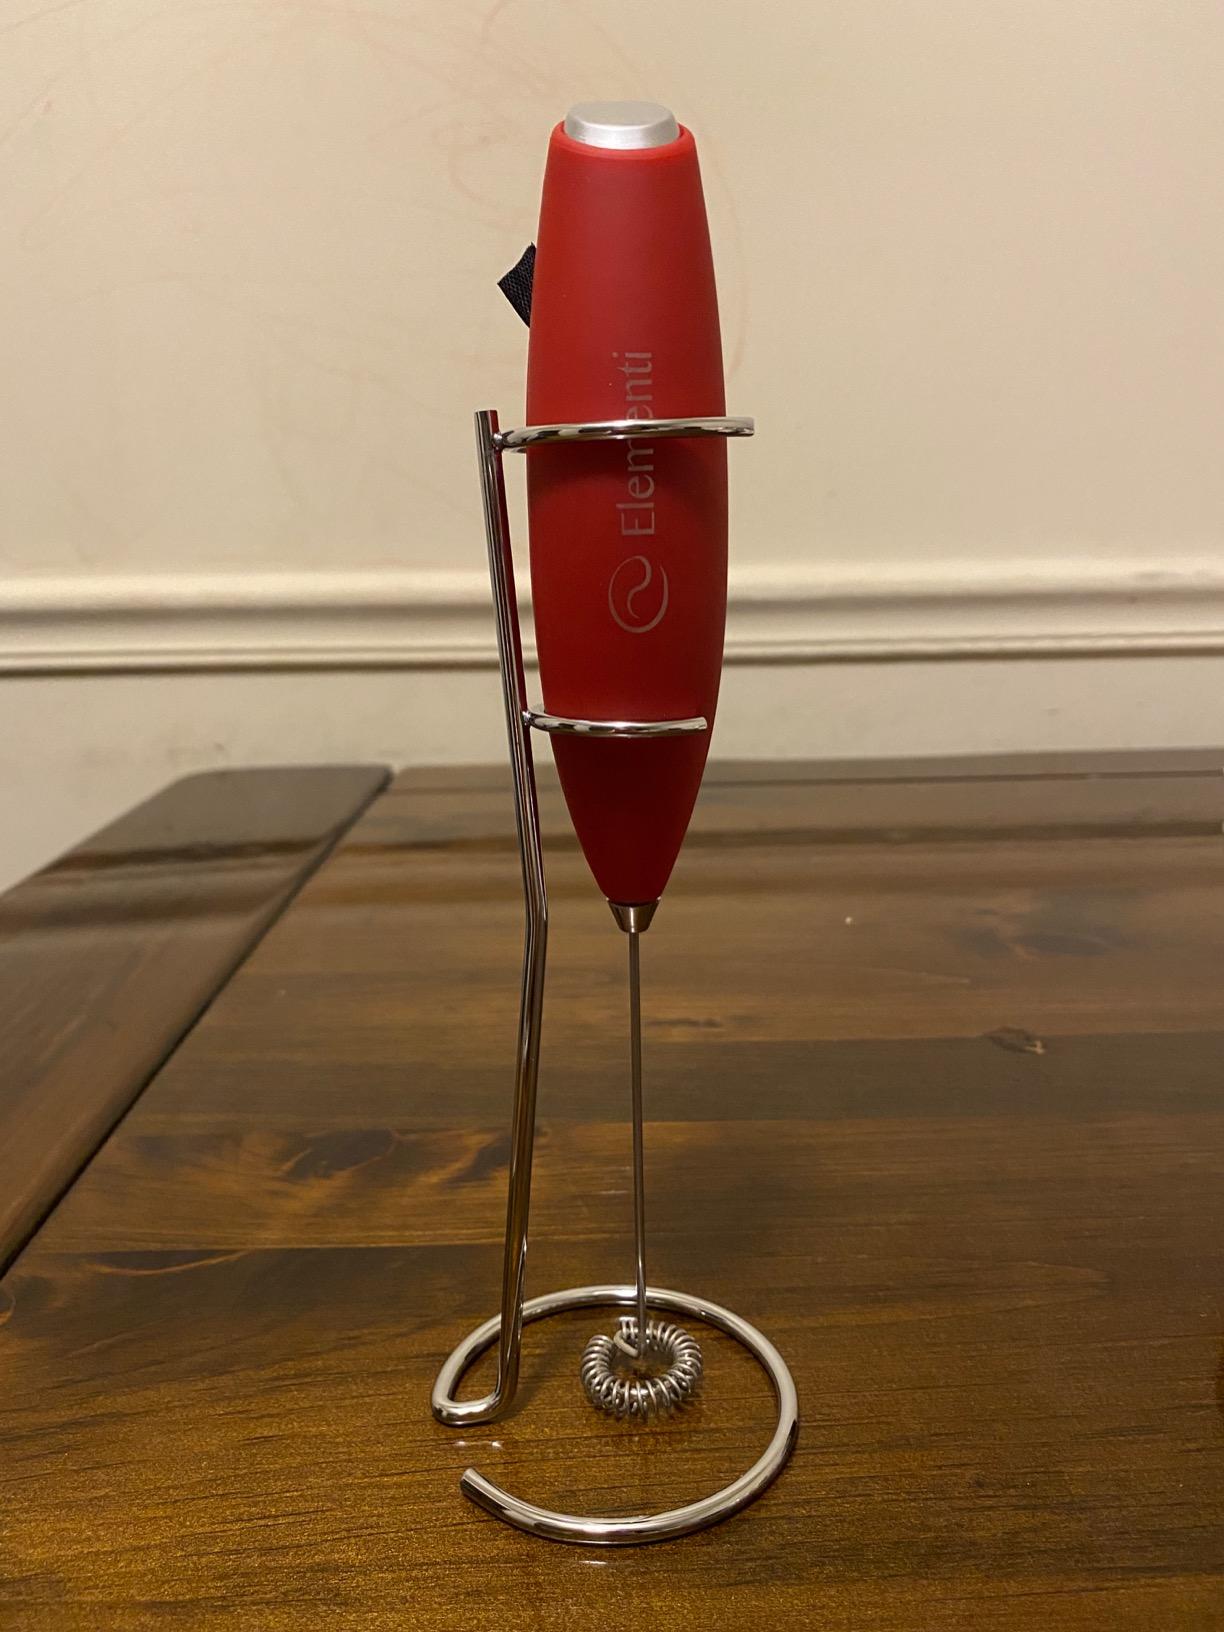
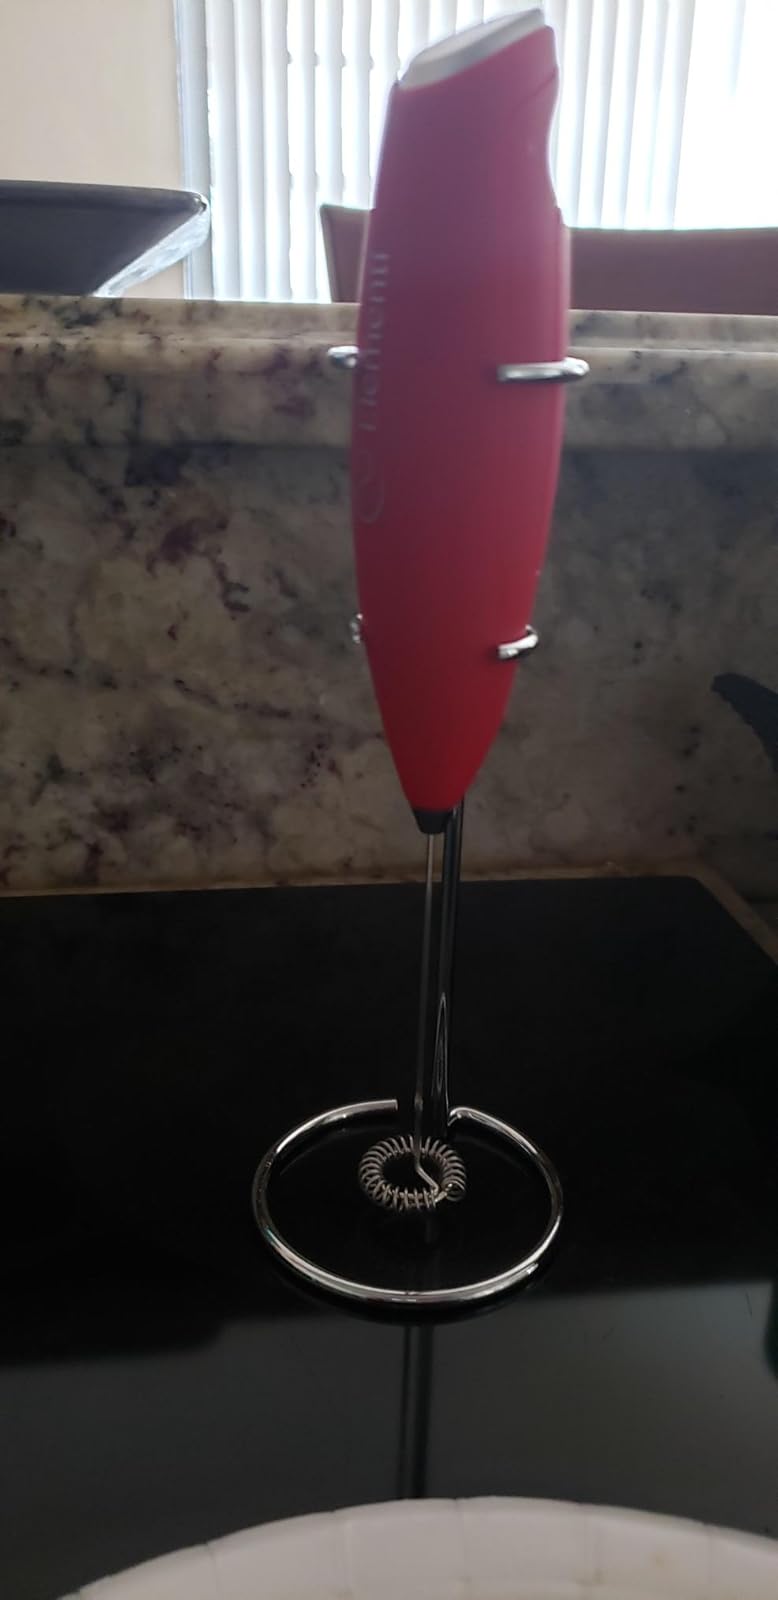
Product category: items_mixer
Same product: yes